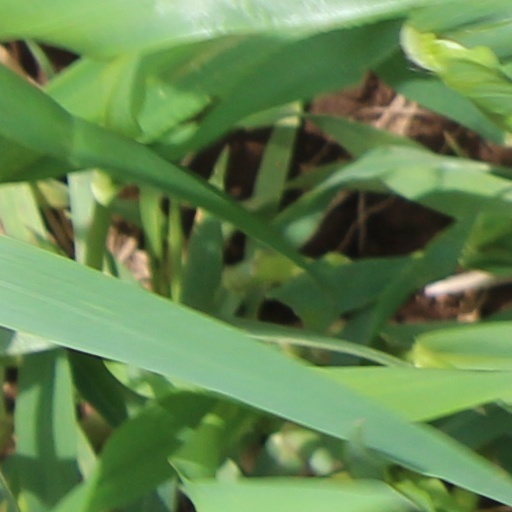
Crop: wheat